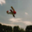
Label: airplane